Sammy Baugh

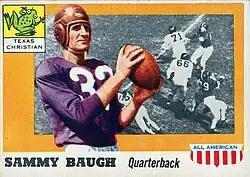
1955 Topps trading card of Baugh

As expected, Baugh was selected in the first round (sixth overall) of the 1937 NFL draft by the Washington Redskins, the same year the team moved from Boston. He signed a one-year contract with the Redskins and received $8,000, making him the highest-paid player on the team.